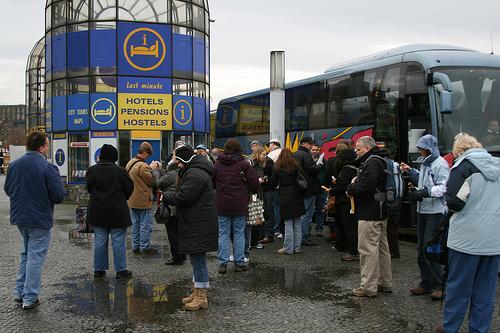
Weather: rain or strom